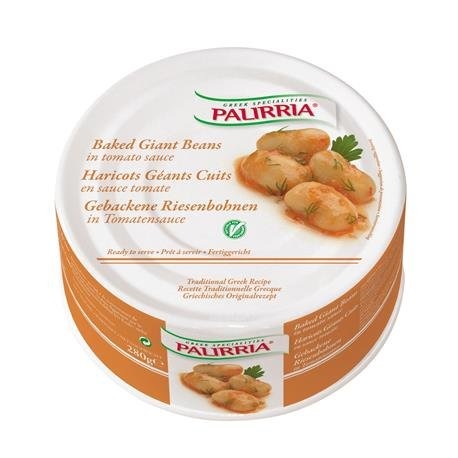
Item Name: Greek Gigantes Beans 280gr (6pack)
Value: 60.0
Unit: Ounce

Price: 16.95